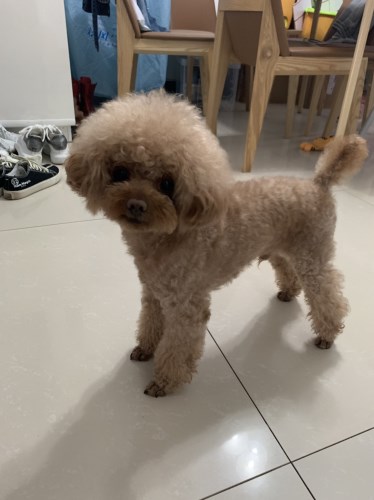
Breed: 7449-n000128-teddy